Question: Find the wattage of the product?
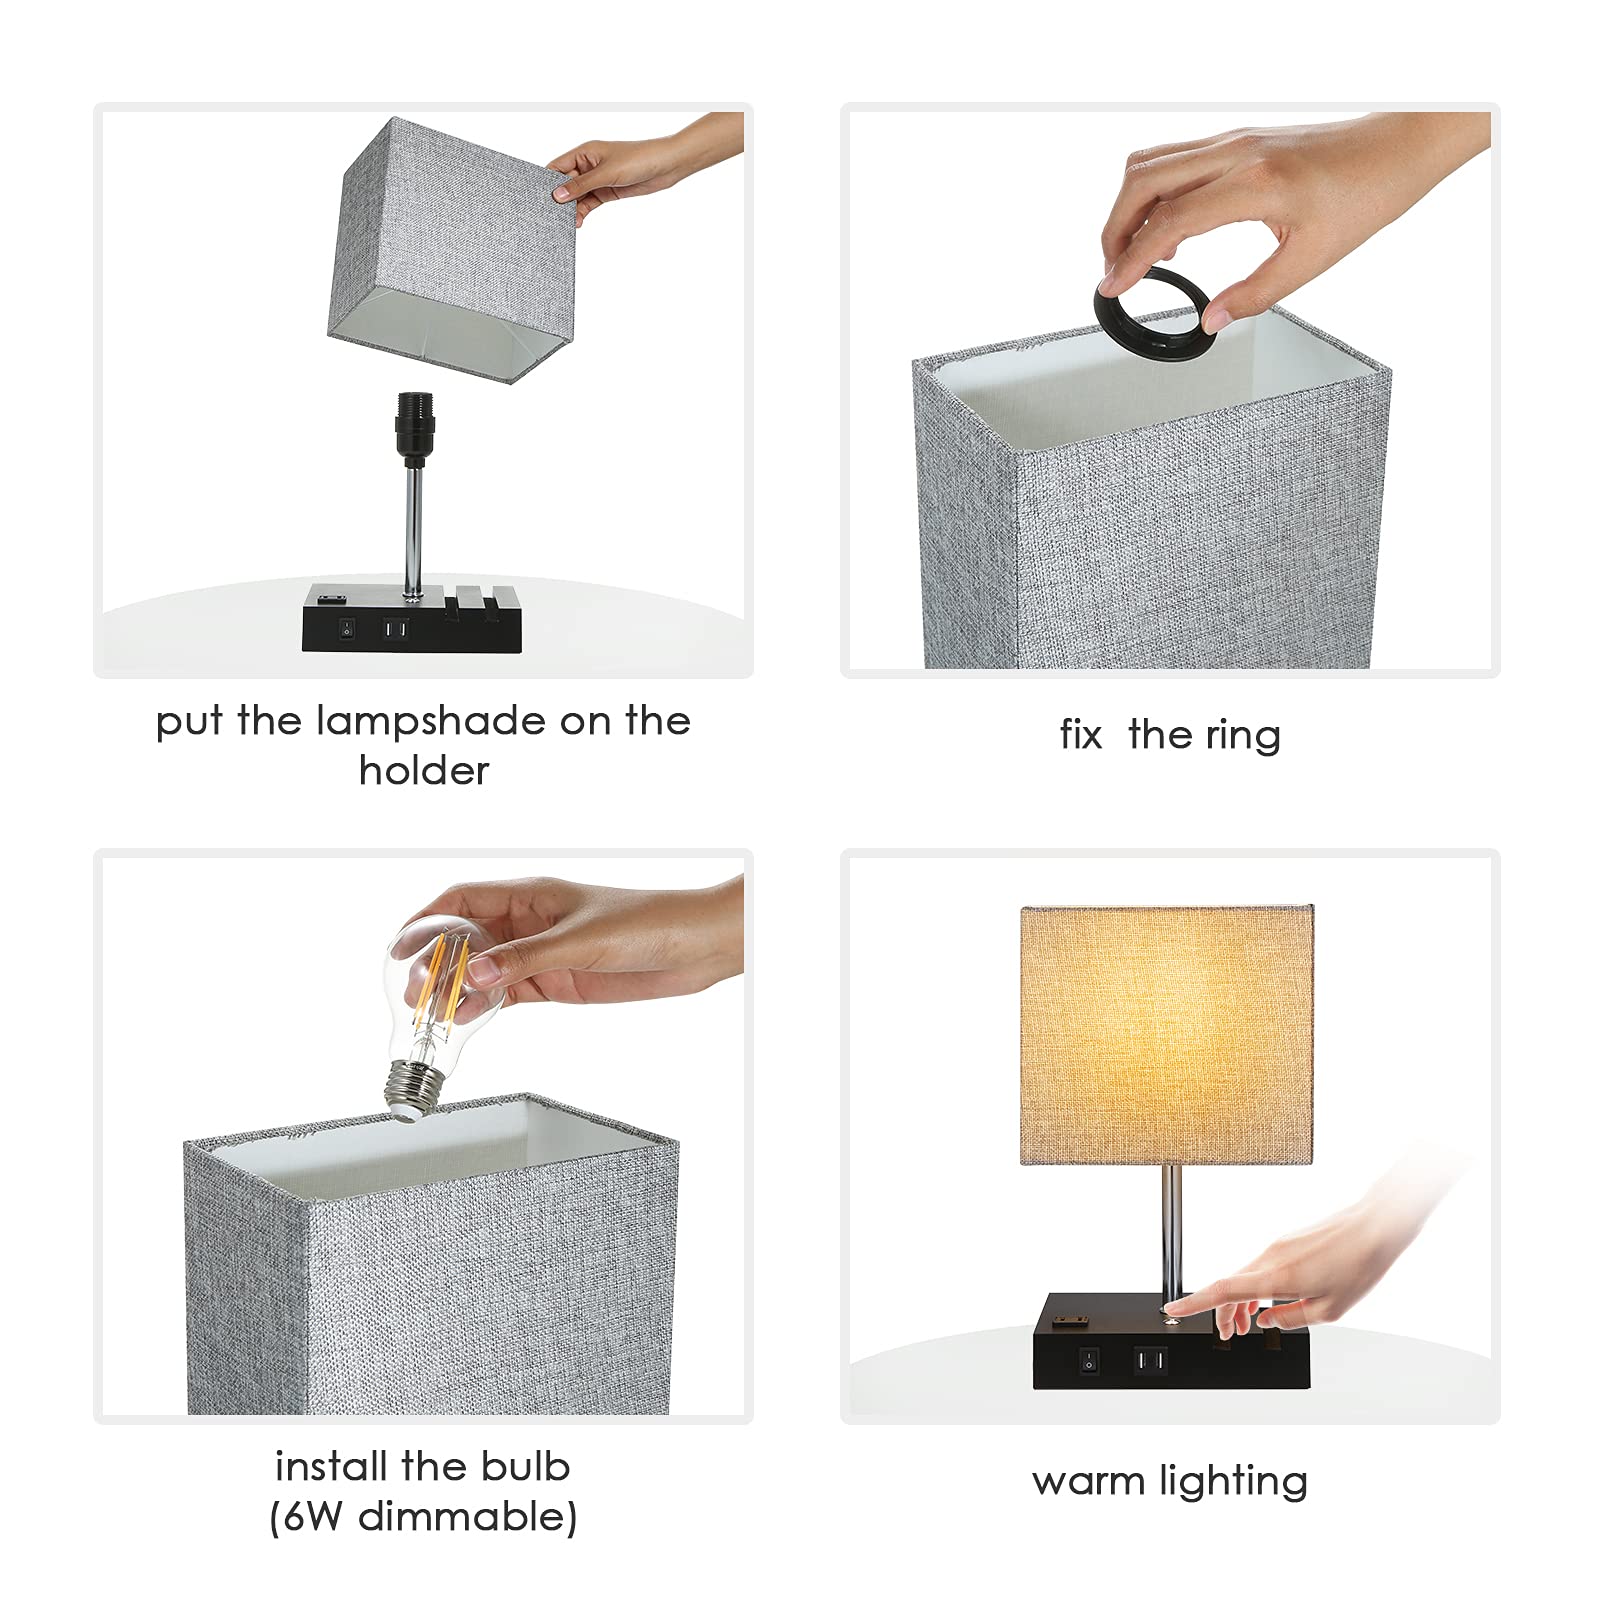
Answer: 6.0 watt